Lexbase

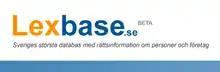
Lexbase's logotype from the website's main page

Lexbase is a Swedish website and database that was launched on 27 January 2014, enabling users to perform searches on people and companies who had been the subject of criminal charges or civil claims in Swedish courts. Cases are deleted from the Lexbase database after 20 years.